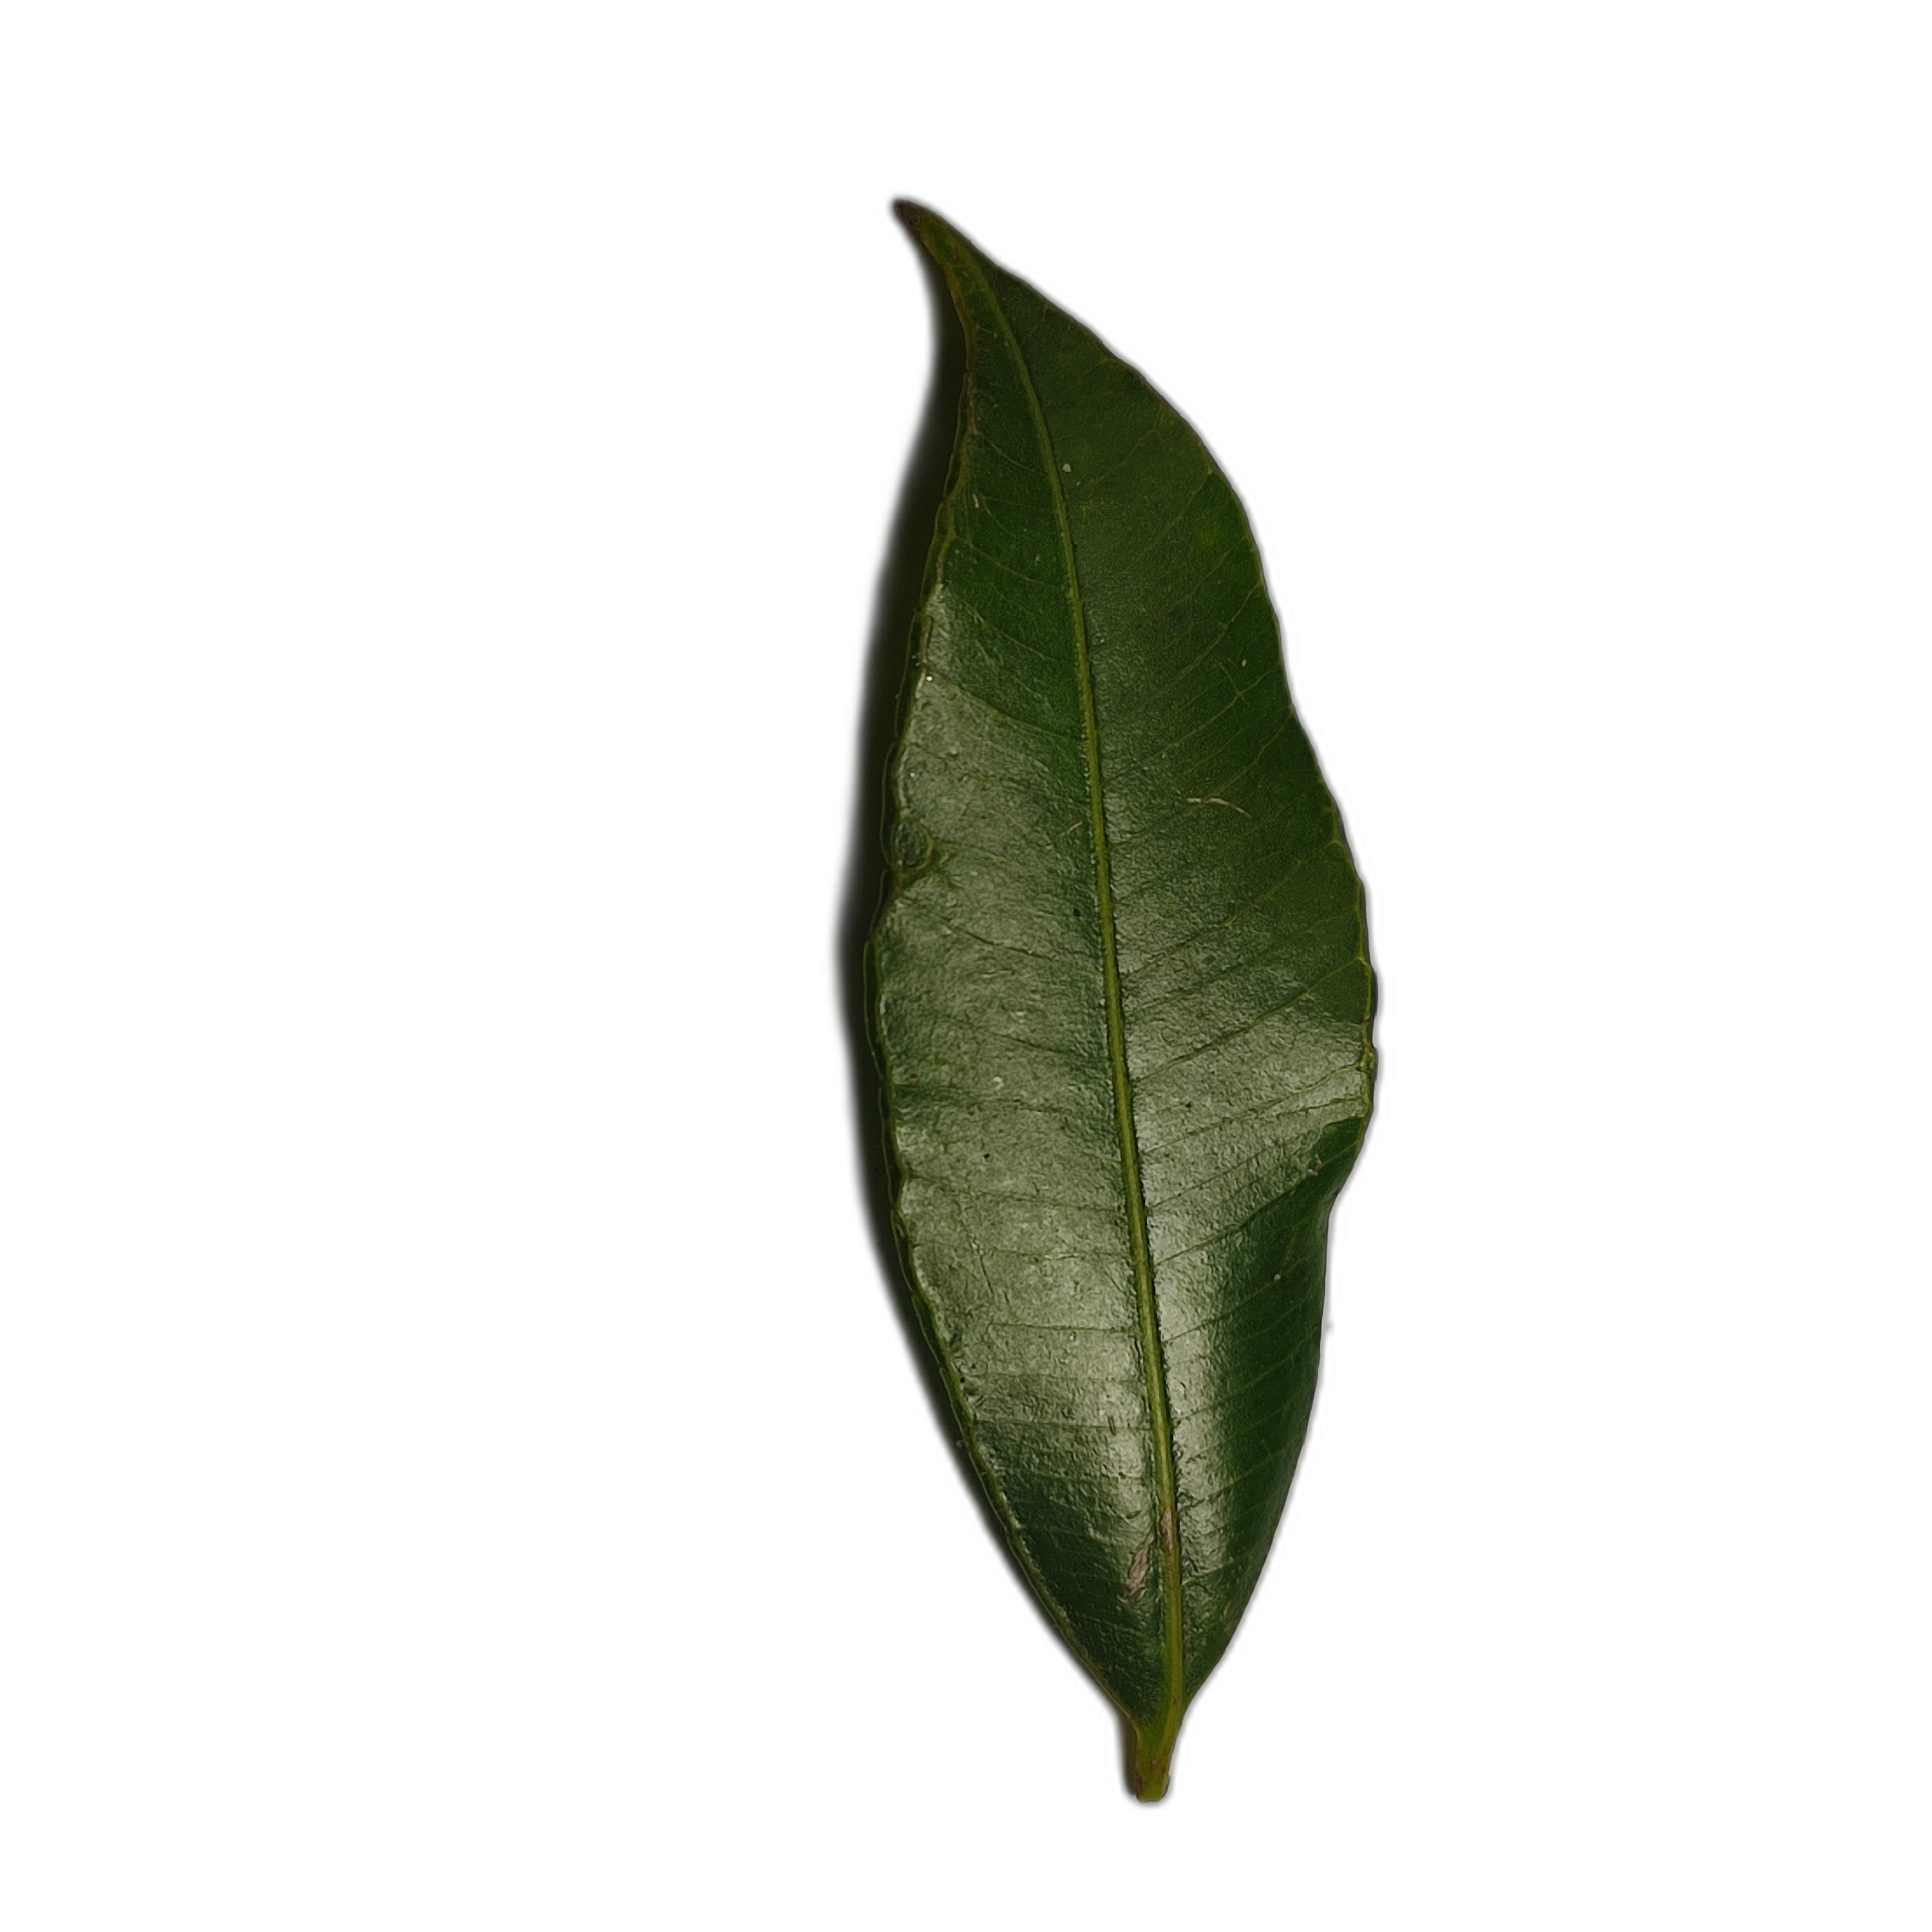
Label: not_healthy